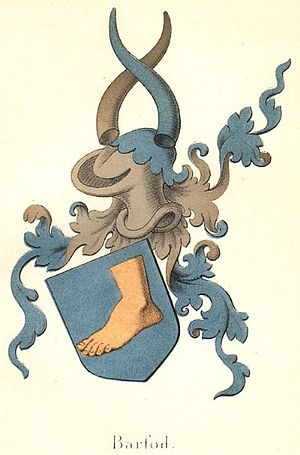
Barfod
Slægtens våben, tegnet af Anders Thiset
Barfod, Barfoed, Barfood er en dansk præsteslægt, der føres tilbage til Jens Barfod fra Sædding i Nørre Nebel Sogn, der adledes i 1455, uden at hans efterslægt dog var i stand til at hævde adelskabet. Jens Barfod var fader til kannik og rektor i Ribe, magister Hans Barfod og til herredsfoged i Vester Herred Knud Barfod i Sædding, hvis sønnesøn Laurits Barfod i Sædding endnu 1564 førte adeligt våben. Laurits var 1573 herredsskriver og levede endnu 1581. Af hans seks børn blev sognepræst i Sneum Claus Lauritsen Barfod stamfader til samtlige her nævnte slægtsmedlemmer. Hans sønnesøns søn var sognepræst i Fraugde Christen Clausen Barfod